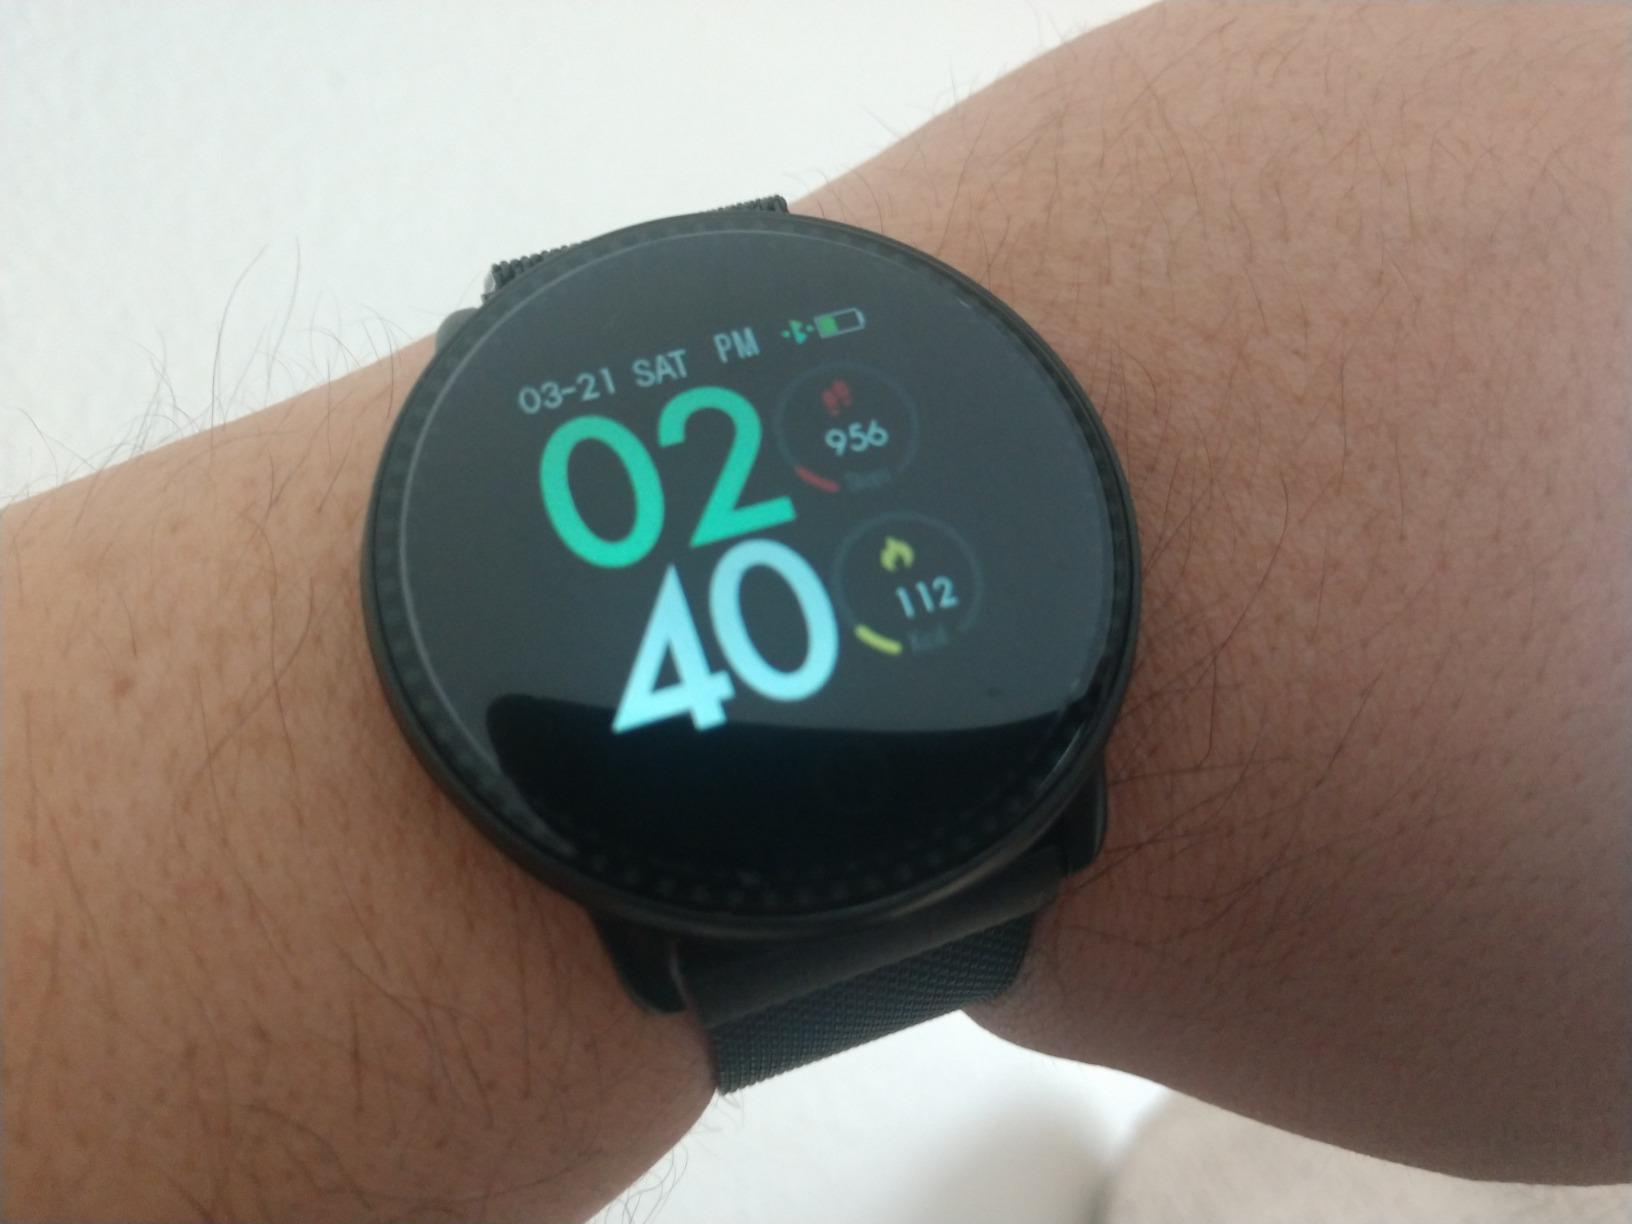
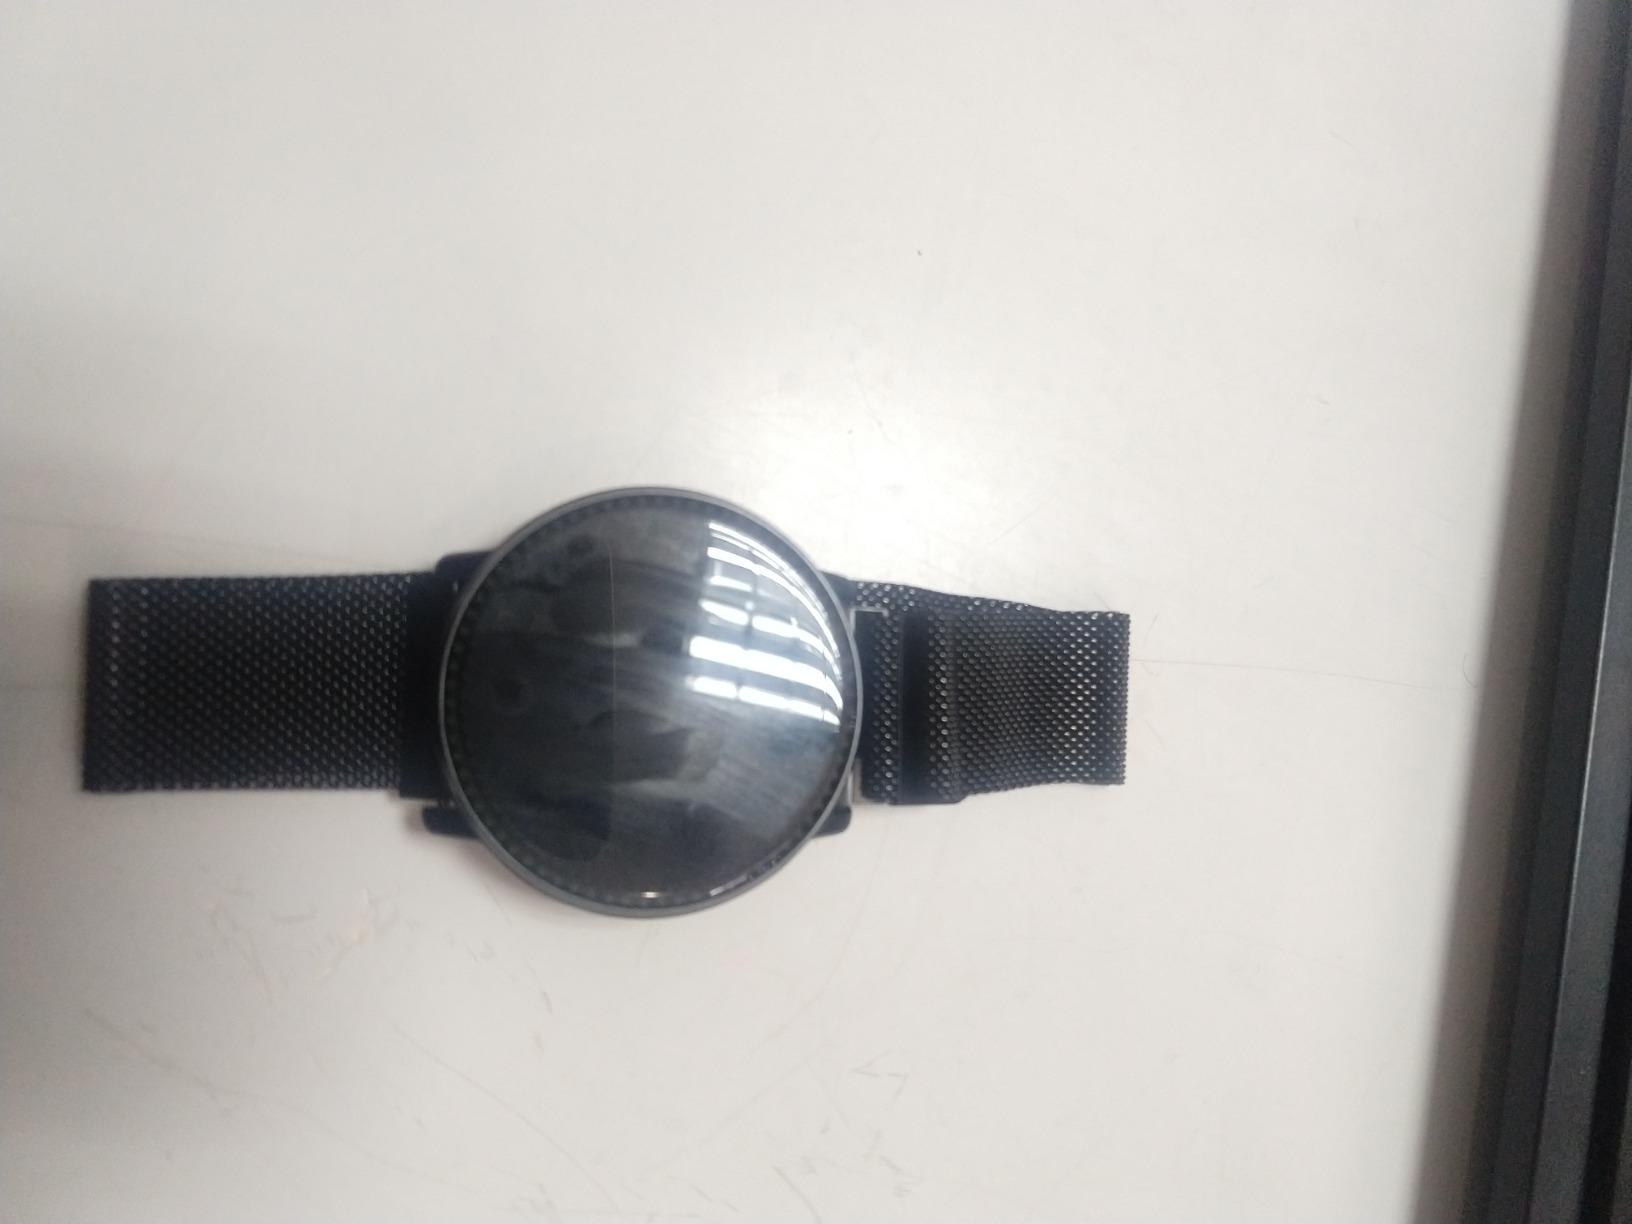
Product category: smartwatch
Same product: yes